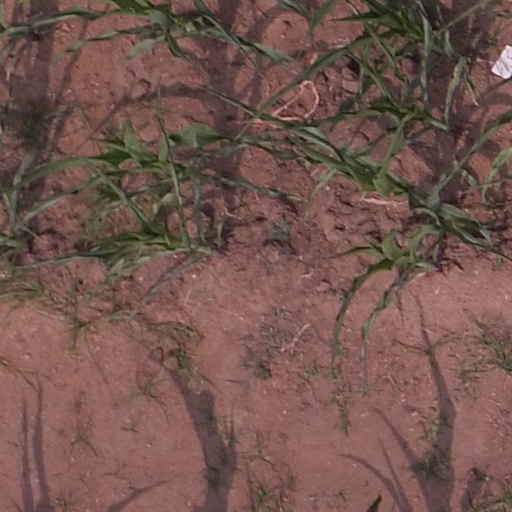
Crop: maize; corn